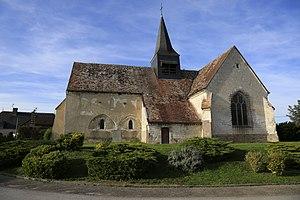
Église Saint-Julien
L'église Saint-Julien est une église située à Vallant-Saint-Georges, en France.